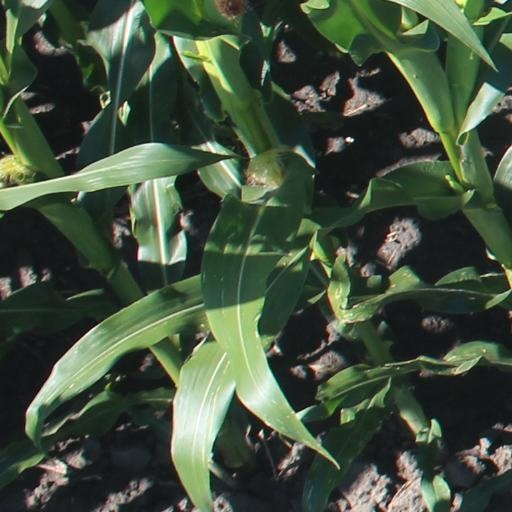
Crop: maize; corn